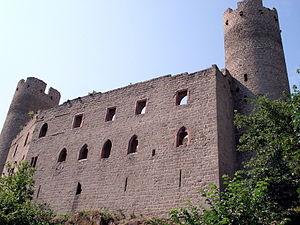
Frédéric-Antoine-Marc, comte d'Andlau de Hombourg, est un militaire et homme politique français des XVIIIᵉ et XIXᵉ siècles.
Le château d'Andlau se situe dans la commune française d'Andlau, dans le département du Bas-Rhin.
Cet article recense les sites retenus pour le loto du patrimoine en 2019.